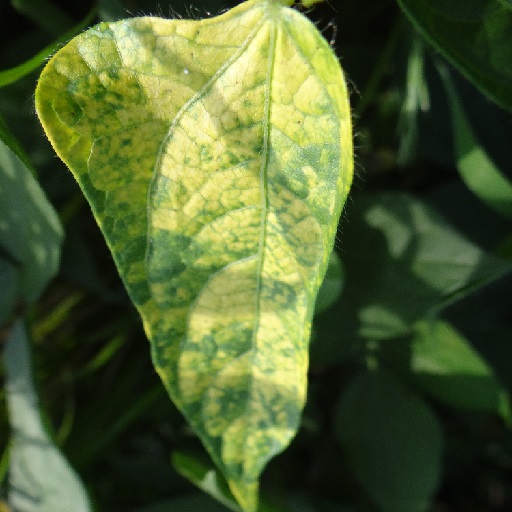
Label: Yellow Mosaic